Letters from a Porcupine

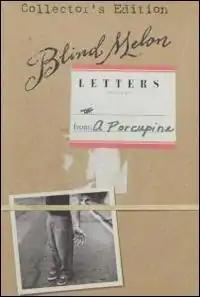

Letters from a Porcupine is a 1996 documentary style film made up of footage from the musical career of the alternative rock band Blind Melon including music videos, interviews, live performances and home movie footage.